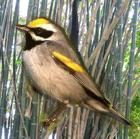
Bird species: Golden_winged_Warbler
Bird type: landbird
Background: land